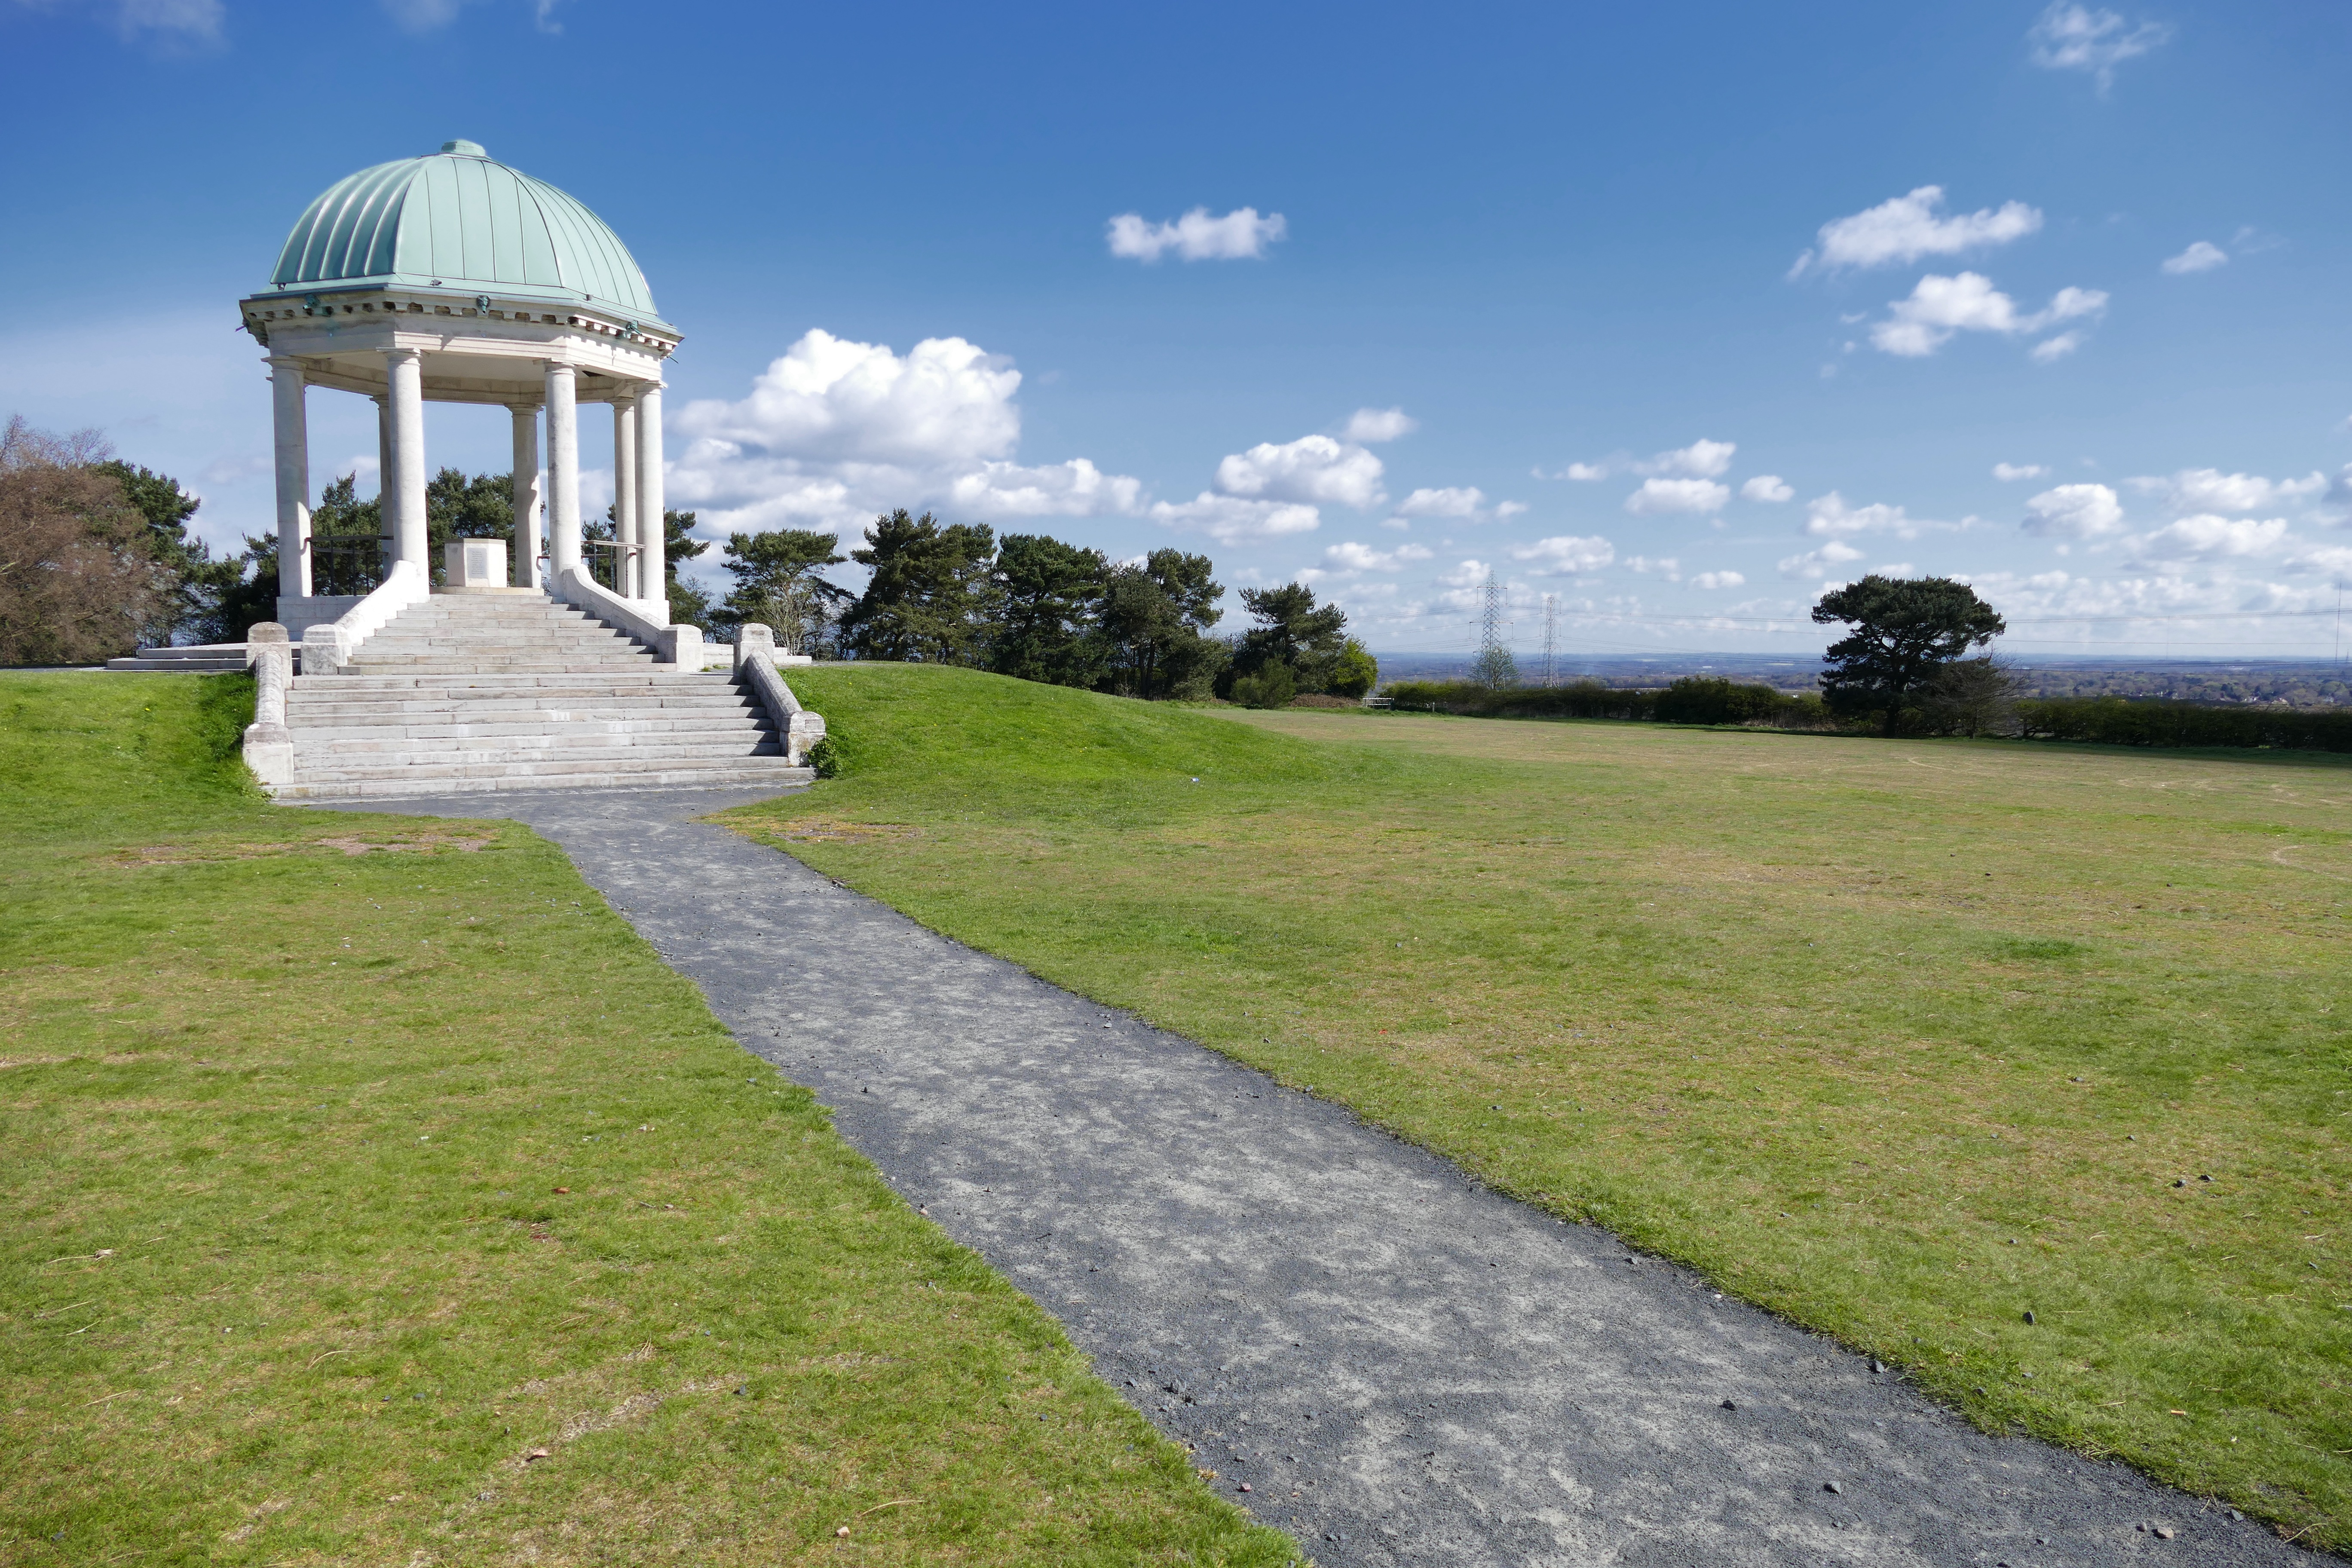
lawn, walkway, tower, pictures, memorial, birmingham, estate, war memorial, photographs, barr beacon, streetly, sutton coldfield, walsall, scott family, great barr hall, barr beacon hill, pheasey, great barr